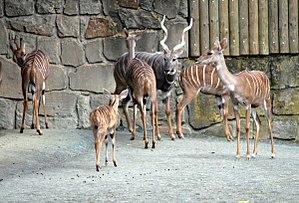
Le Petit koudou est une espèce d'antilope qui se rencontre en Afrique de l'Est et peut-être dans le sud de la péninsule Arabique.